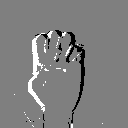
ASL letter: e